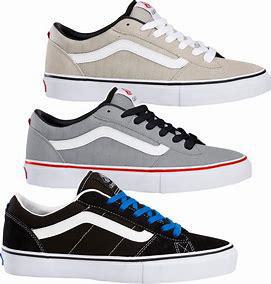
Brand: Vans
Model: Skate